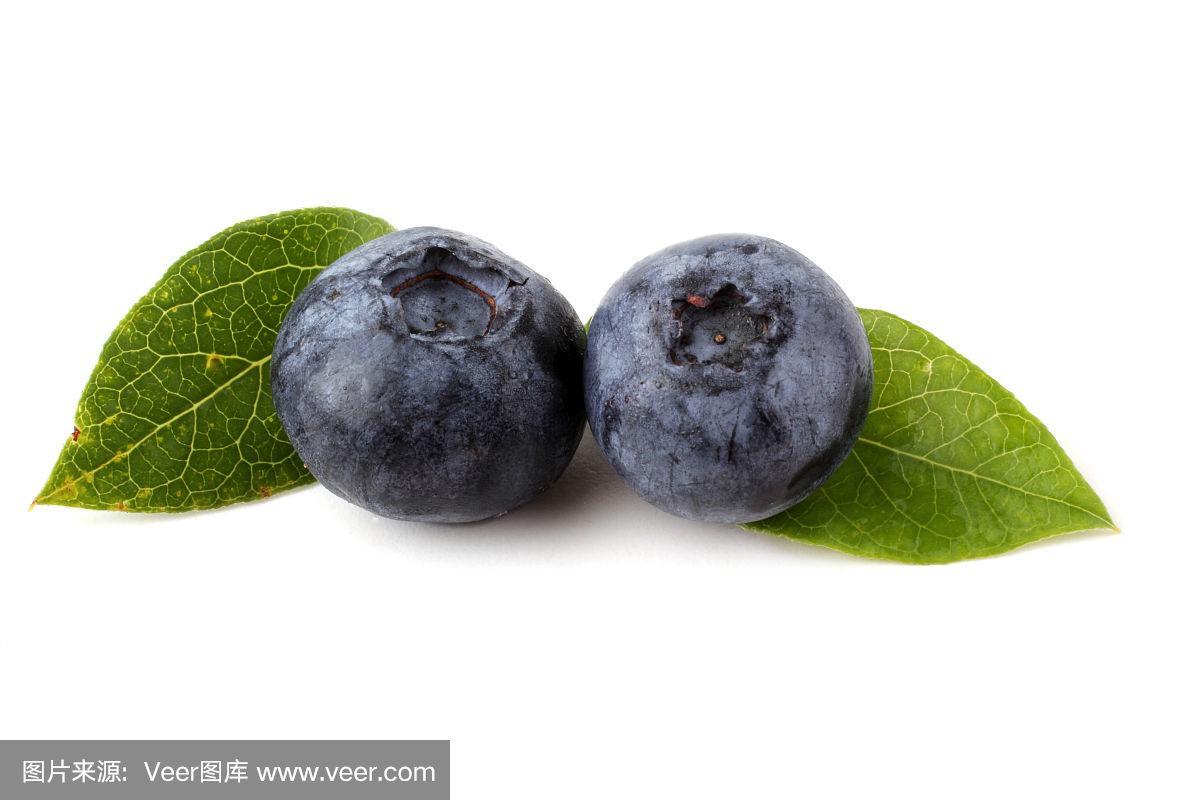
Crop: blueberry
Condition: healthy